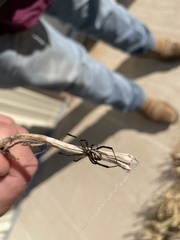
Species: Lactrodectus_hesperus